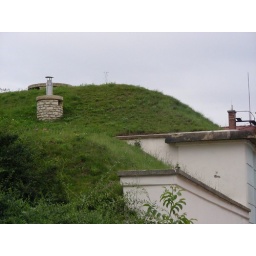
Grass-covered roof of a house near my pension.